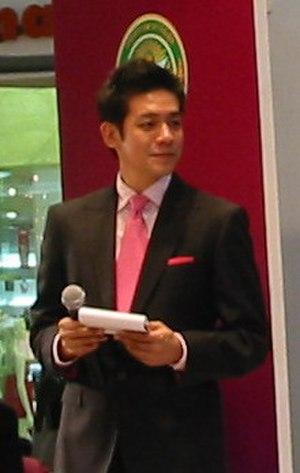
Chamanun Wanwinwatsara, surnommé Ake, né le 28 juillet 1978 est un avocat, professeur de droit du commerce et acteur thaïlandais.